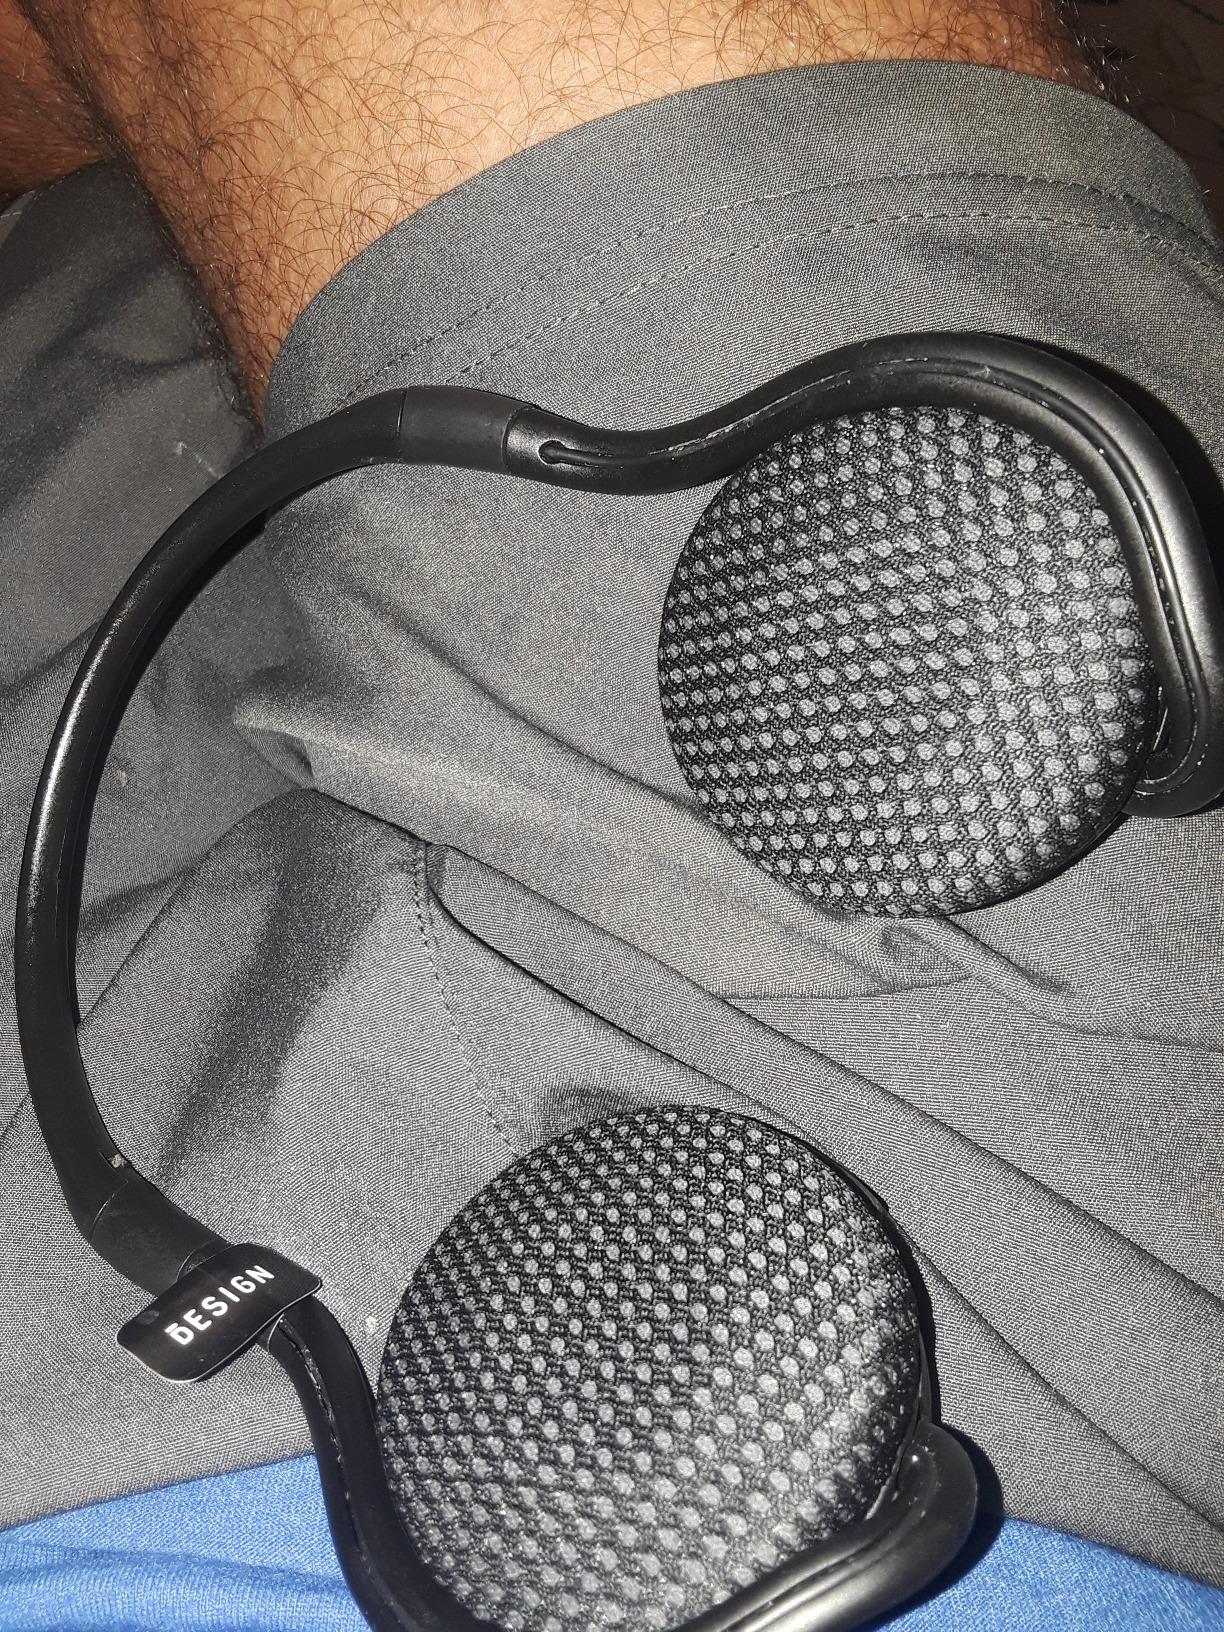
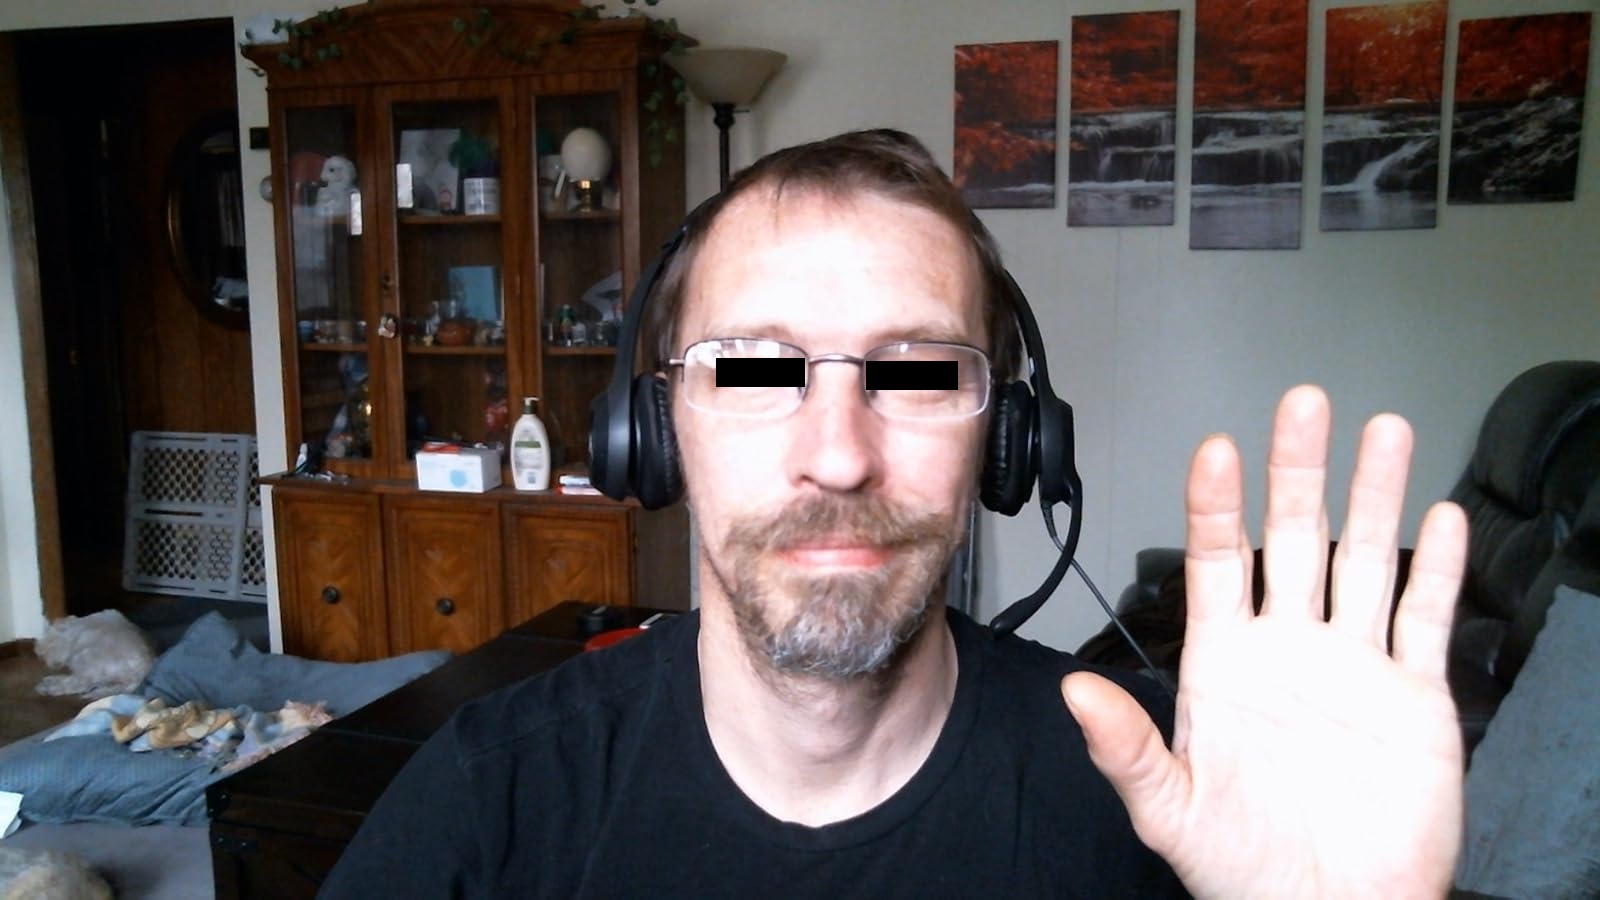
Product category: headphones
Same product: no